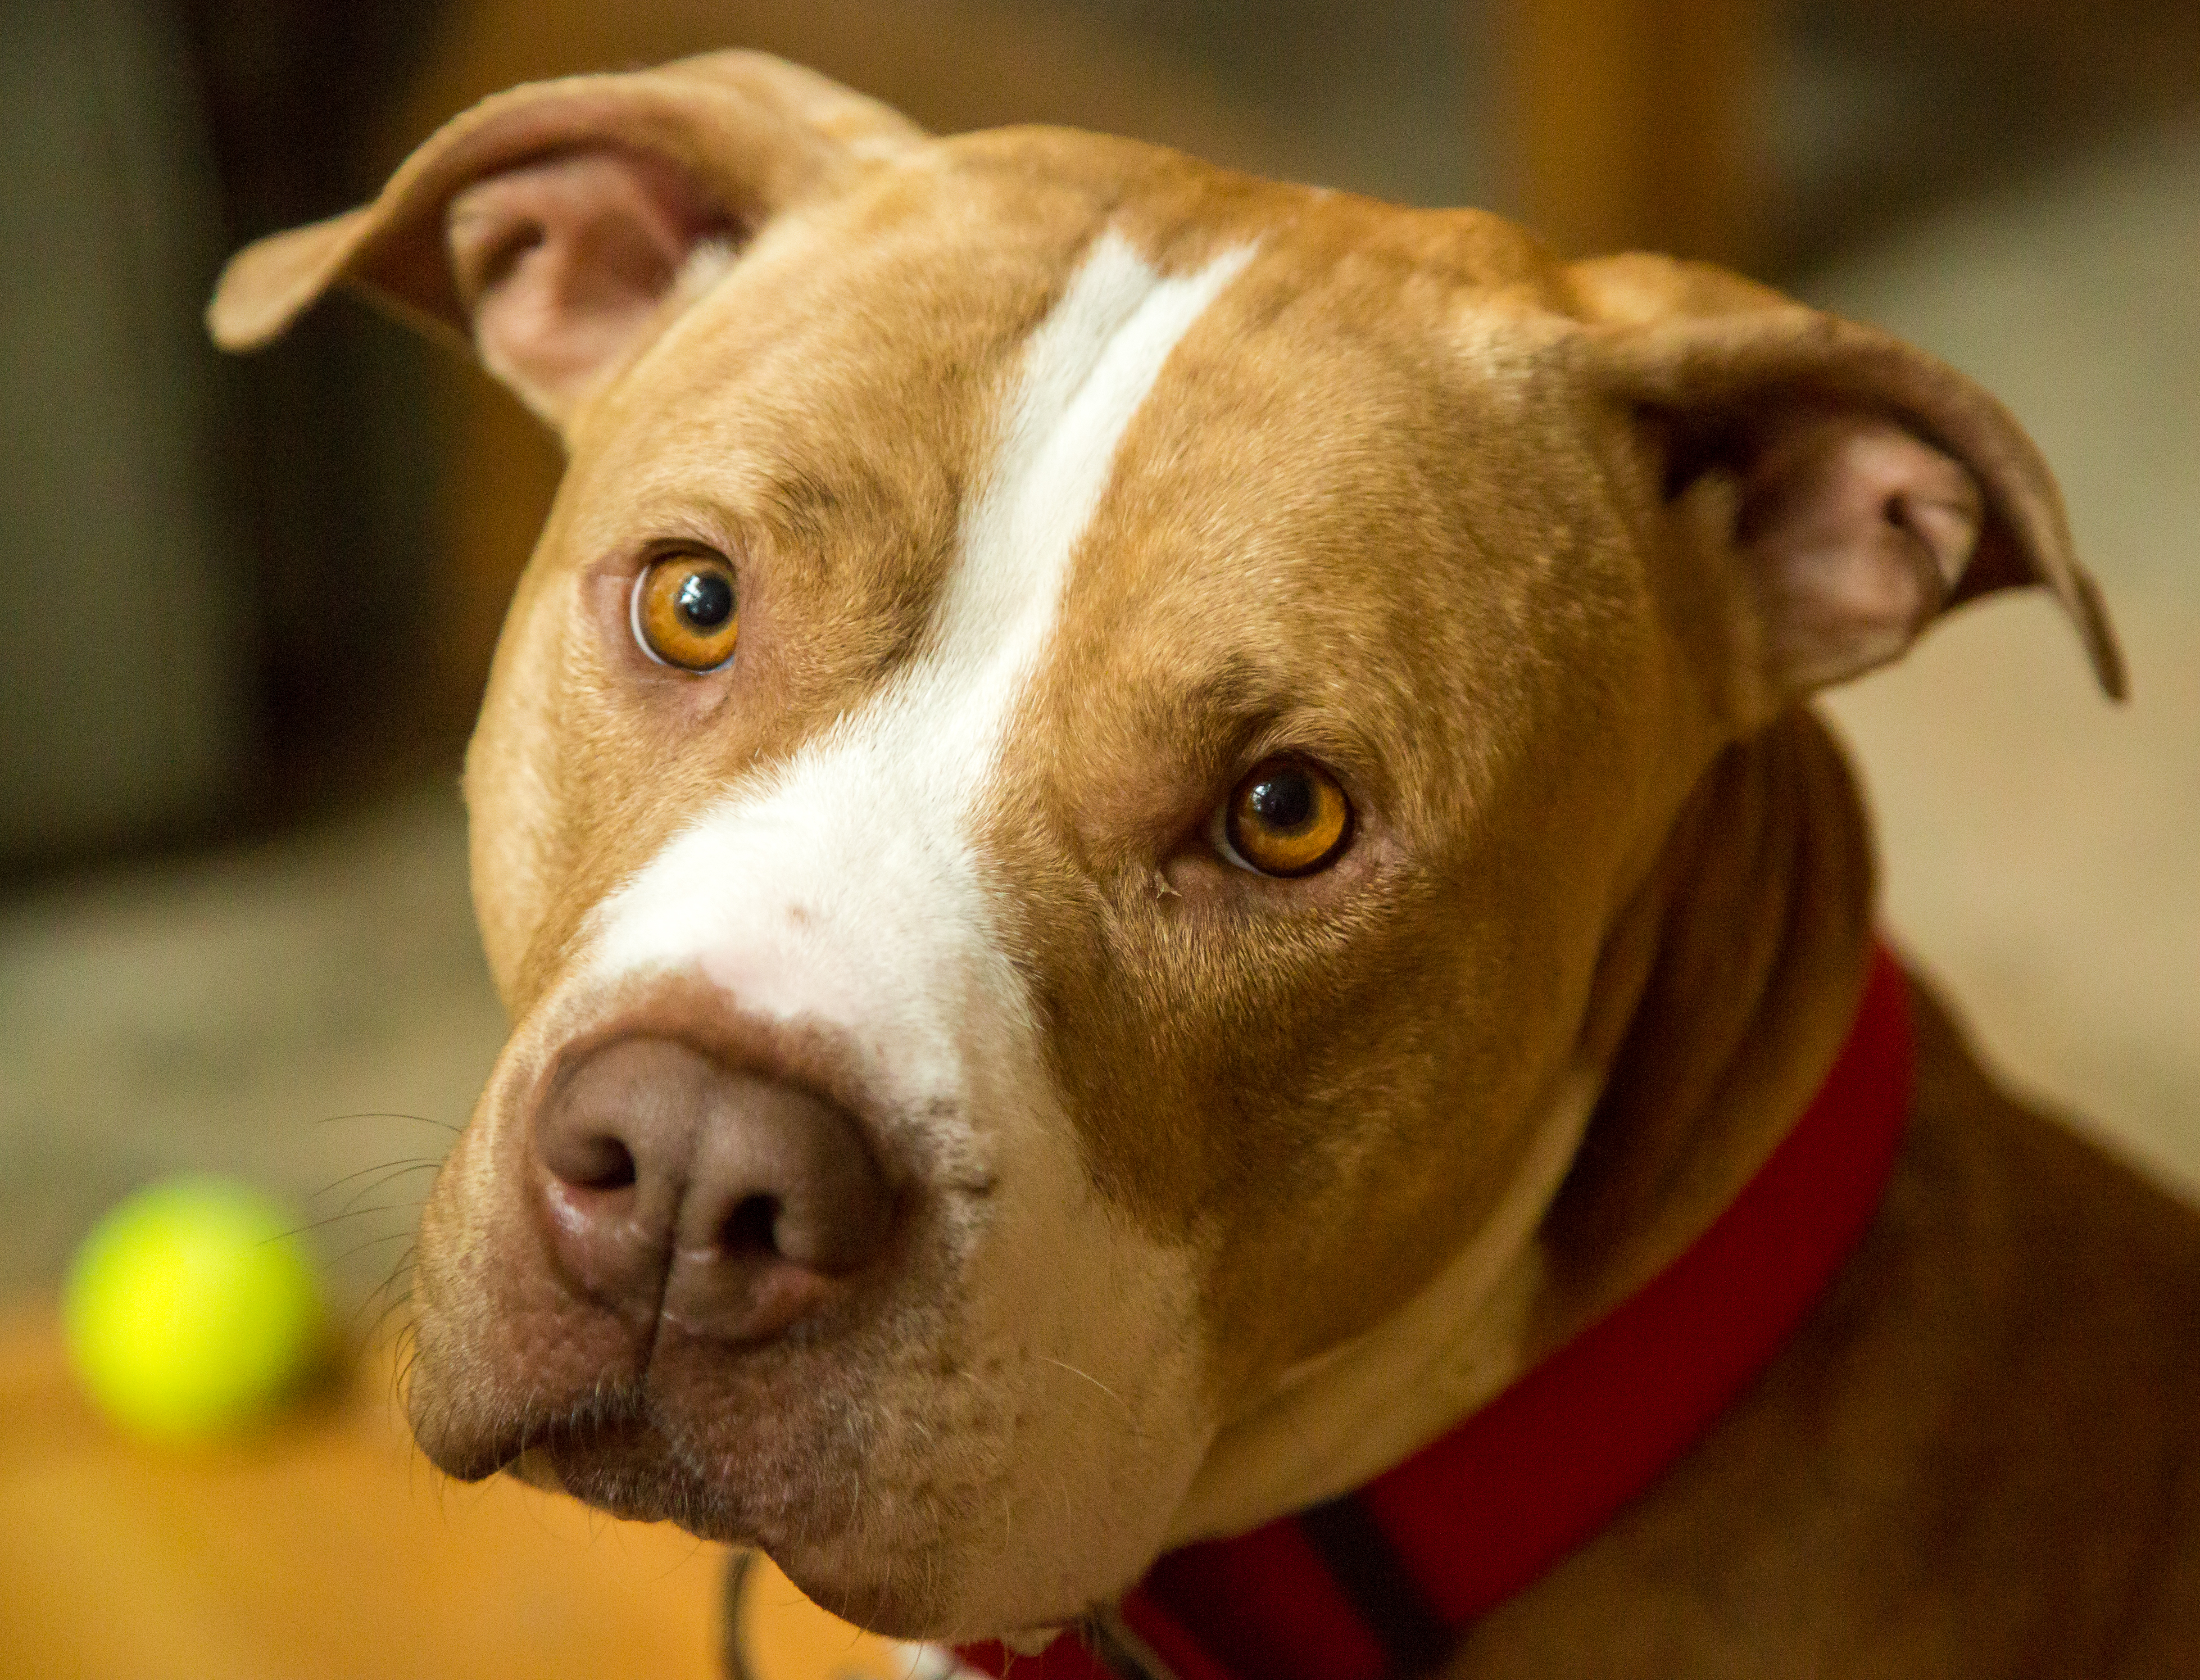
home, dog, animal, pet, portrait, mammal, snout, vertebrate, dog breed, terrier, pit bull, mazama, pitbull, foster, adopt, msh0614, msh06143, dog like mammal, carnivoran, american bulldog, american pit bull terrier